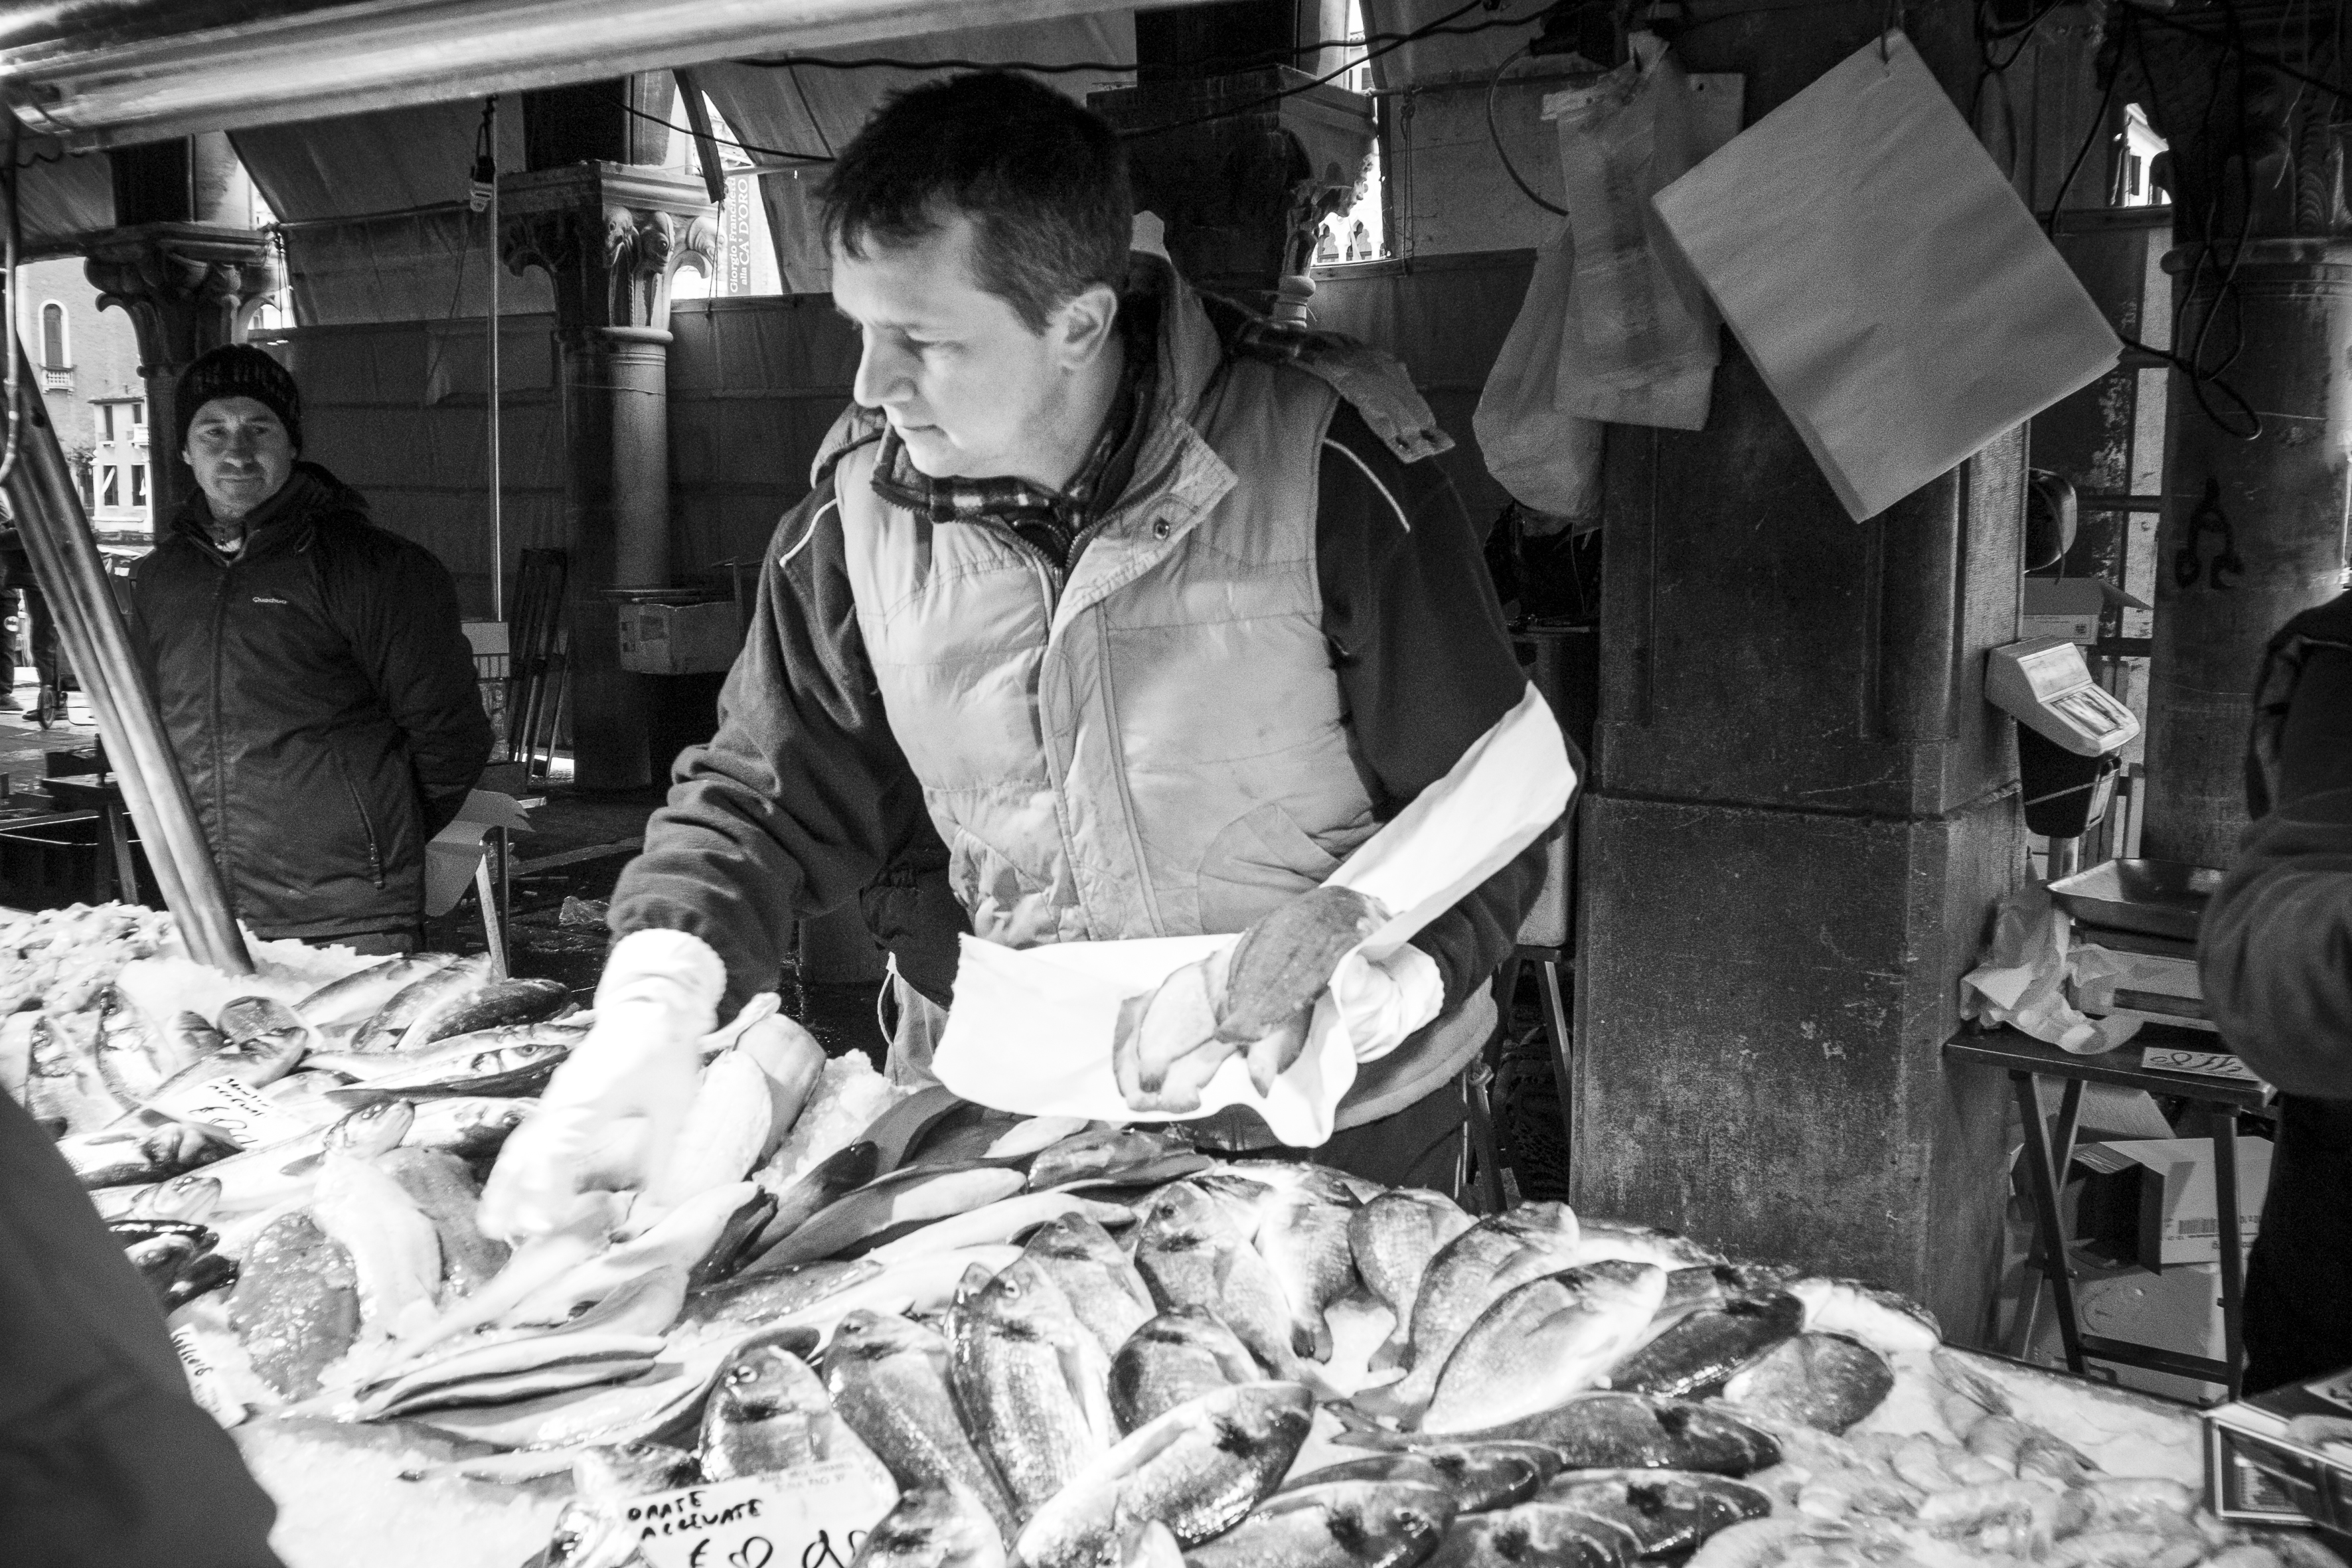
person, black and white, street, urban, travel, fujifilm, italy, venice, monochrome, bw, blackandwhite, blackwhite, ngc, noiretblanc, venezia, fuji, fujix, fujixe1, monochrome photography